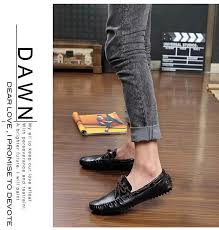
Label: Boat